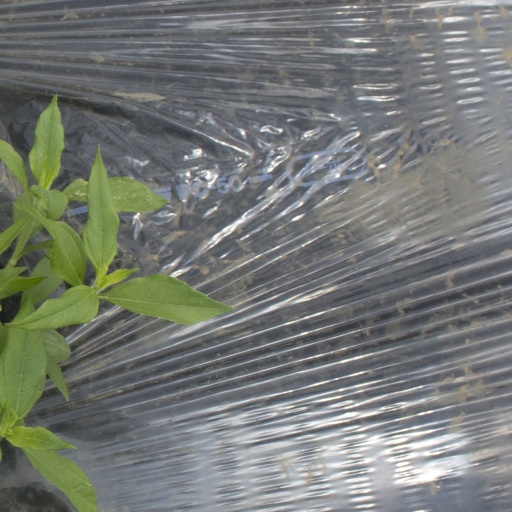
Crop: Jerusalem artichoke